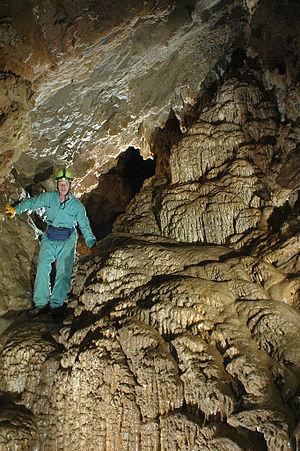
Ceci est une liste de grottes au Canada incomplète. Certaines grottes parmi les plus remarquables se trouvent dans l'Ouest du Canada et dans certaines parties du sud de l'Ontario où le calcaire prédomine.